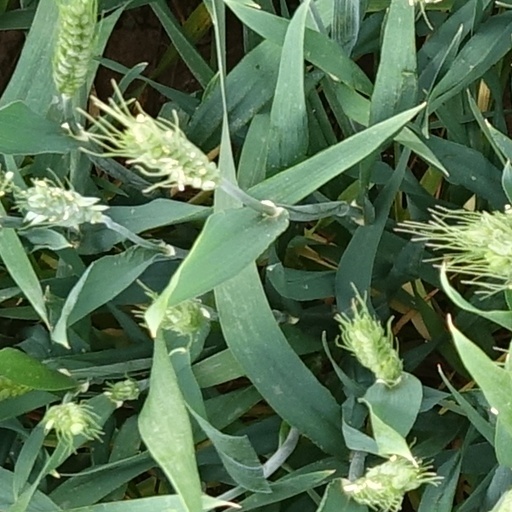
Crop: wheat